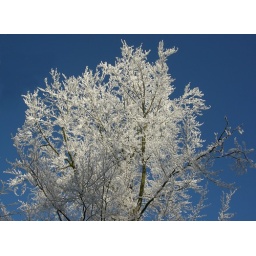
White tree in the blue sky